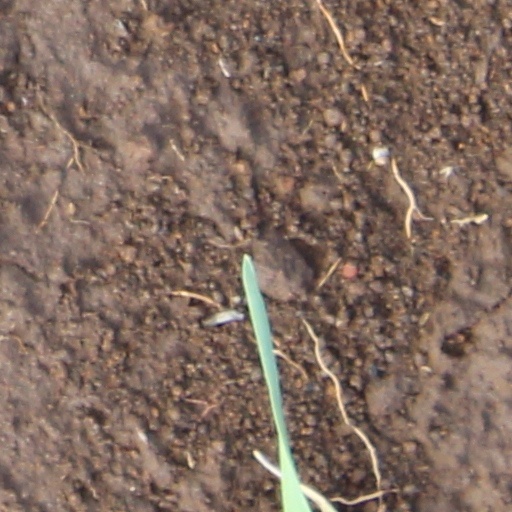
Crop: wheat